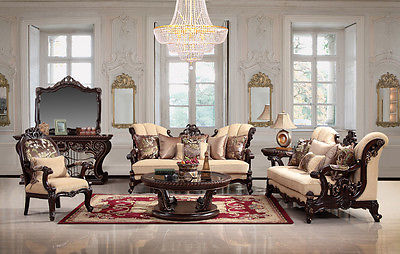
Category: chair